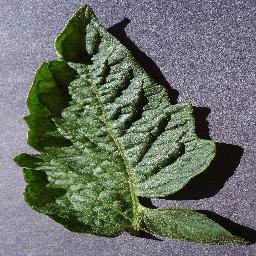
Label: Tomato___healthy